C. R. Swart

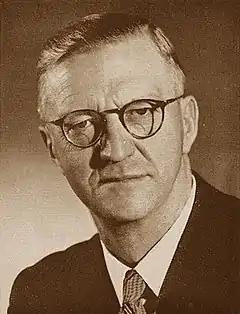
Official portrait, 1960

Charles Robberts Swart (5 December 1894 – 16 July 1982), nicknamed "Blackie", was a South African politician who served as the last governor-general of the Union of South Africa from 1959 to 1961 and the first state president of the Republic of South Africa from 1961 to 1967.